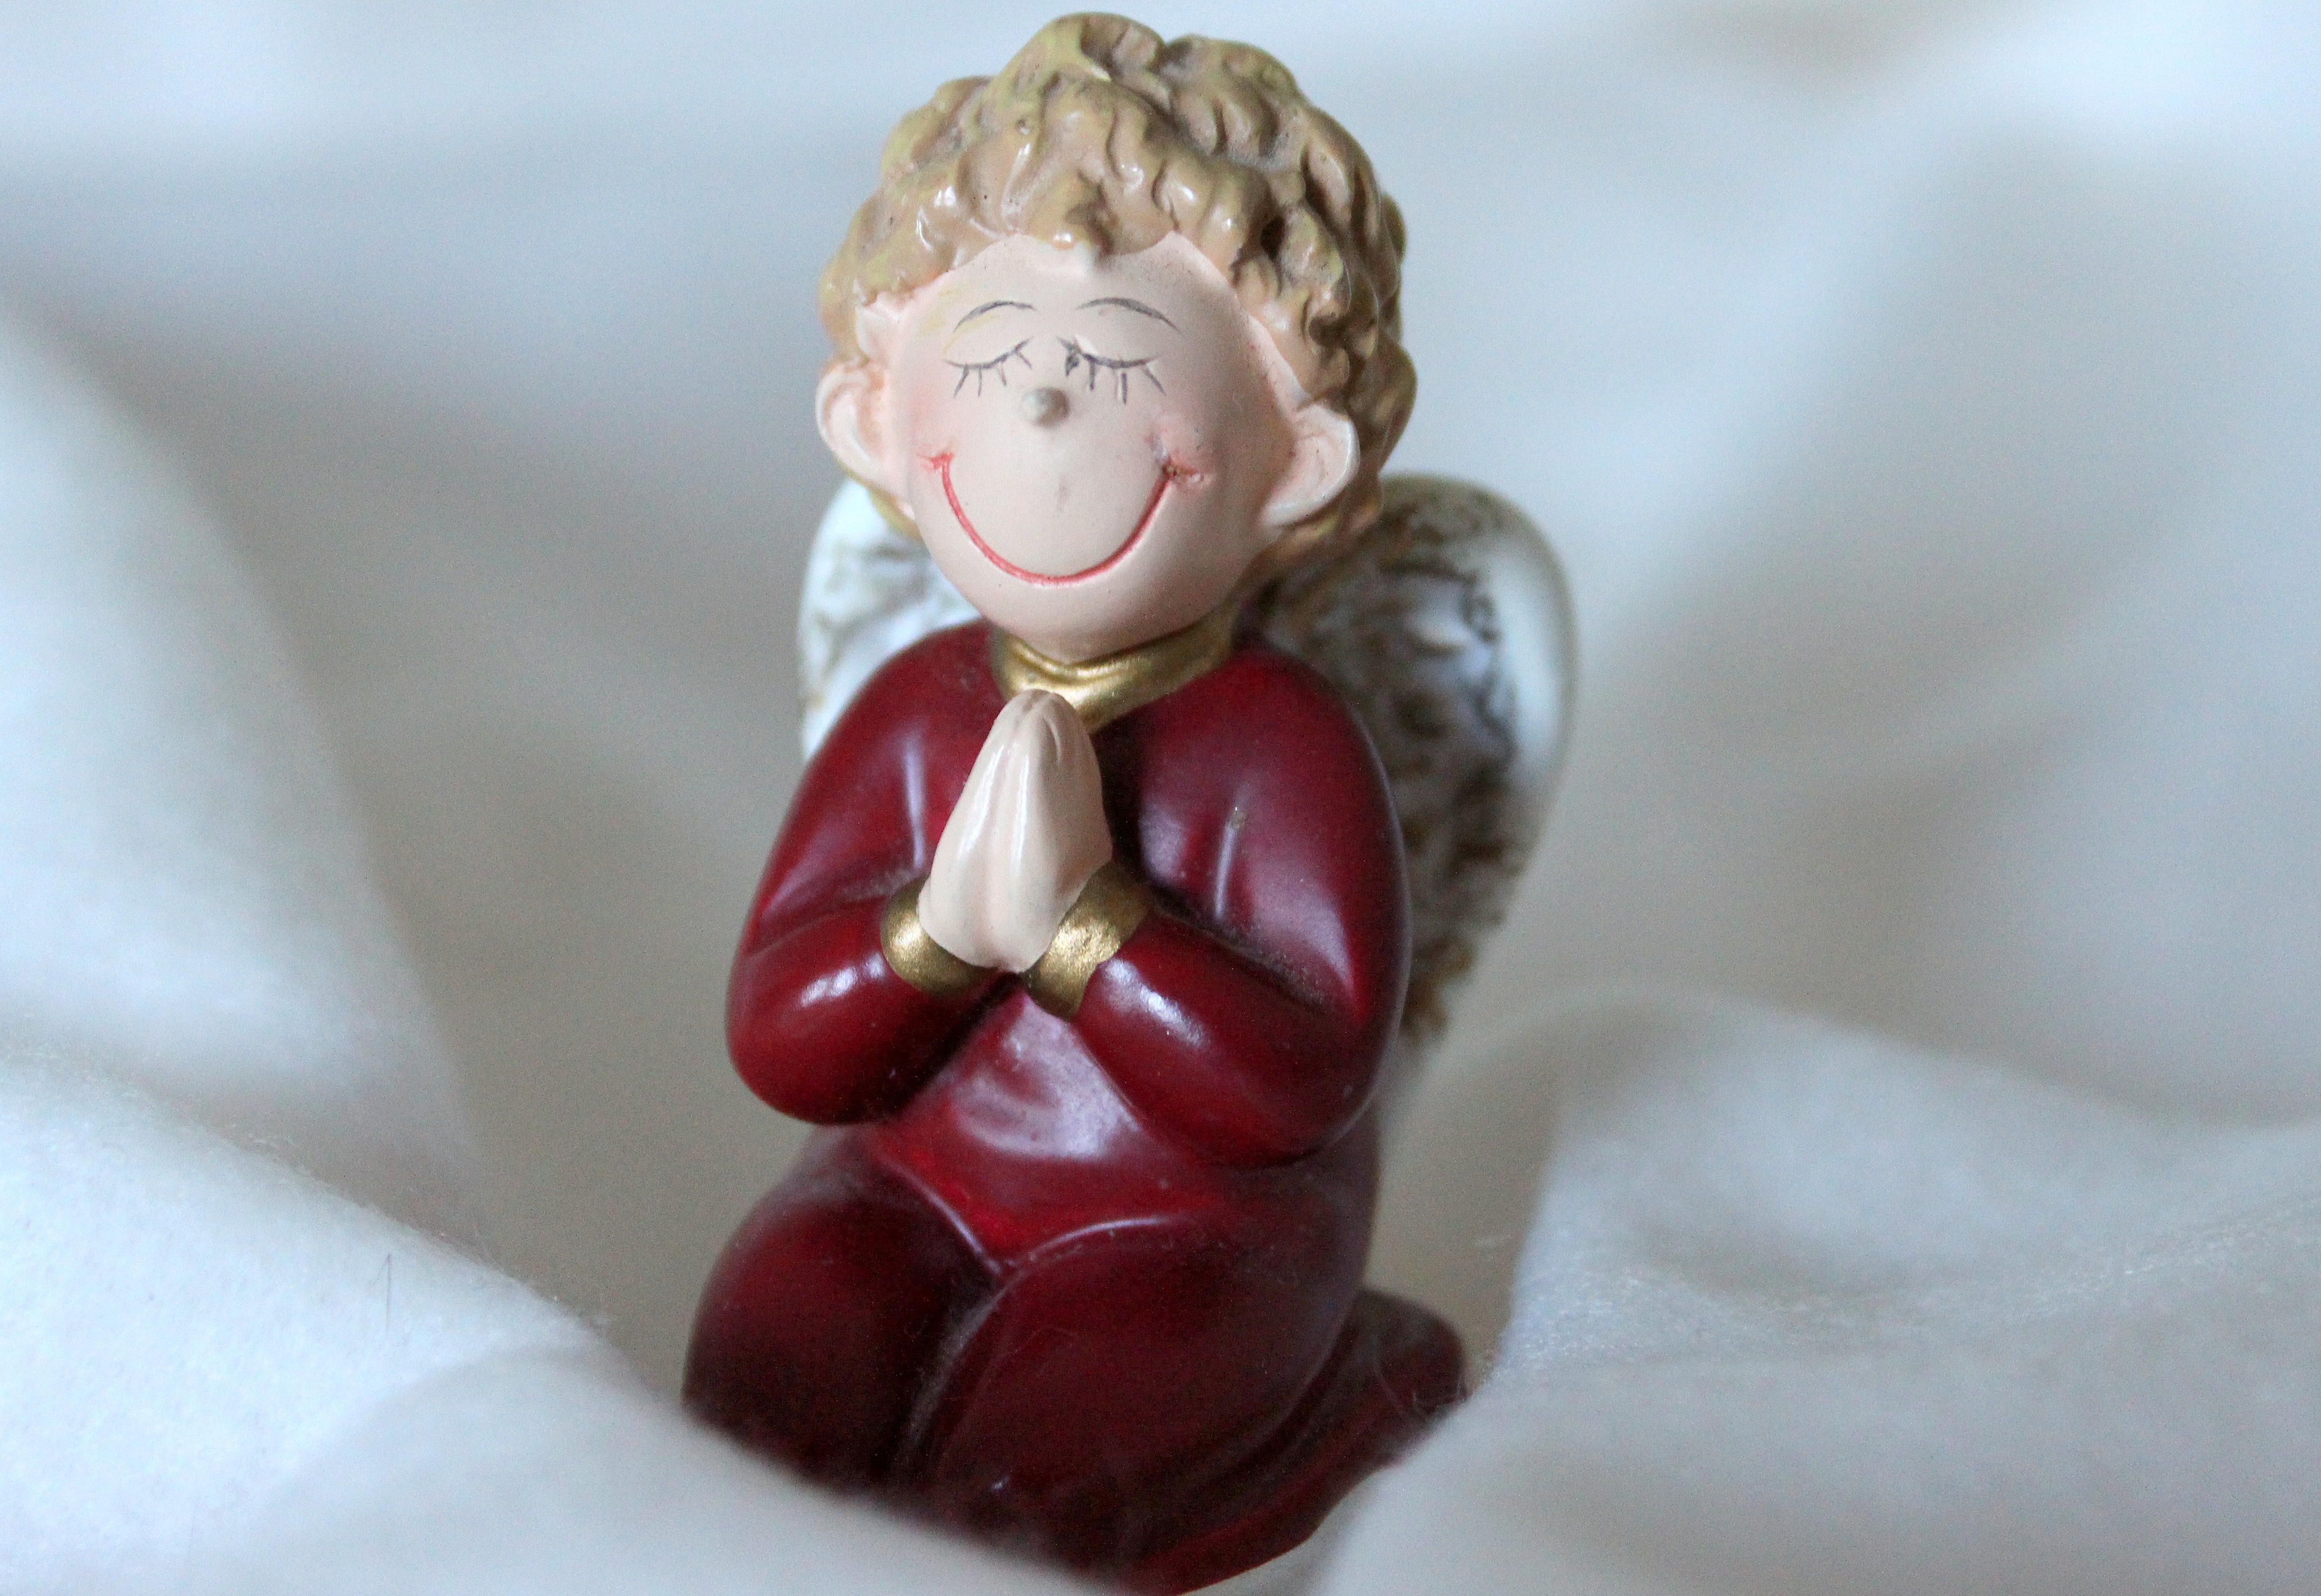
wing, sweet, flower, statue, red, pink, toy, pray, deco, kneeling, cheerful, sculpture, angel, art, faith, figurine, hope, organ, angel figure